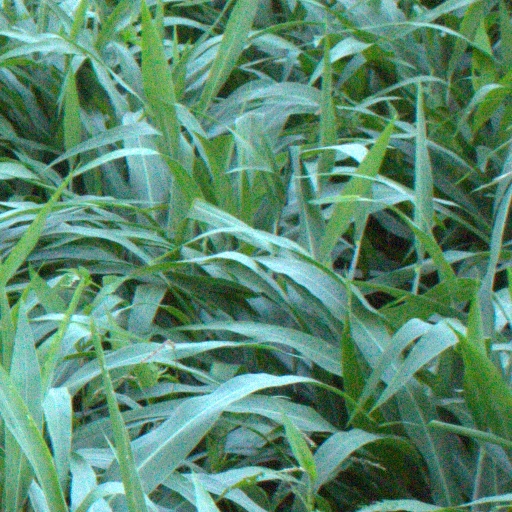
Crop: sorghum